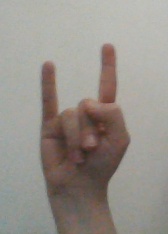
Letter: la